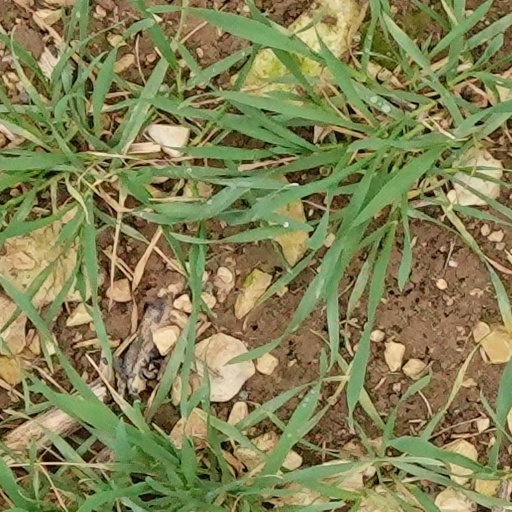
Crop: wheat